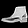
Label: Ankle boot